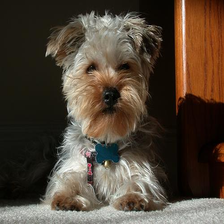
Species: dog
Breed: yorkshire terrier